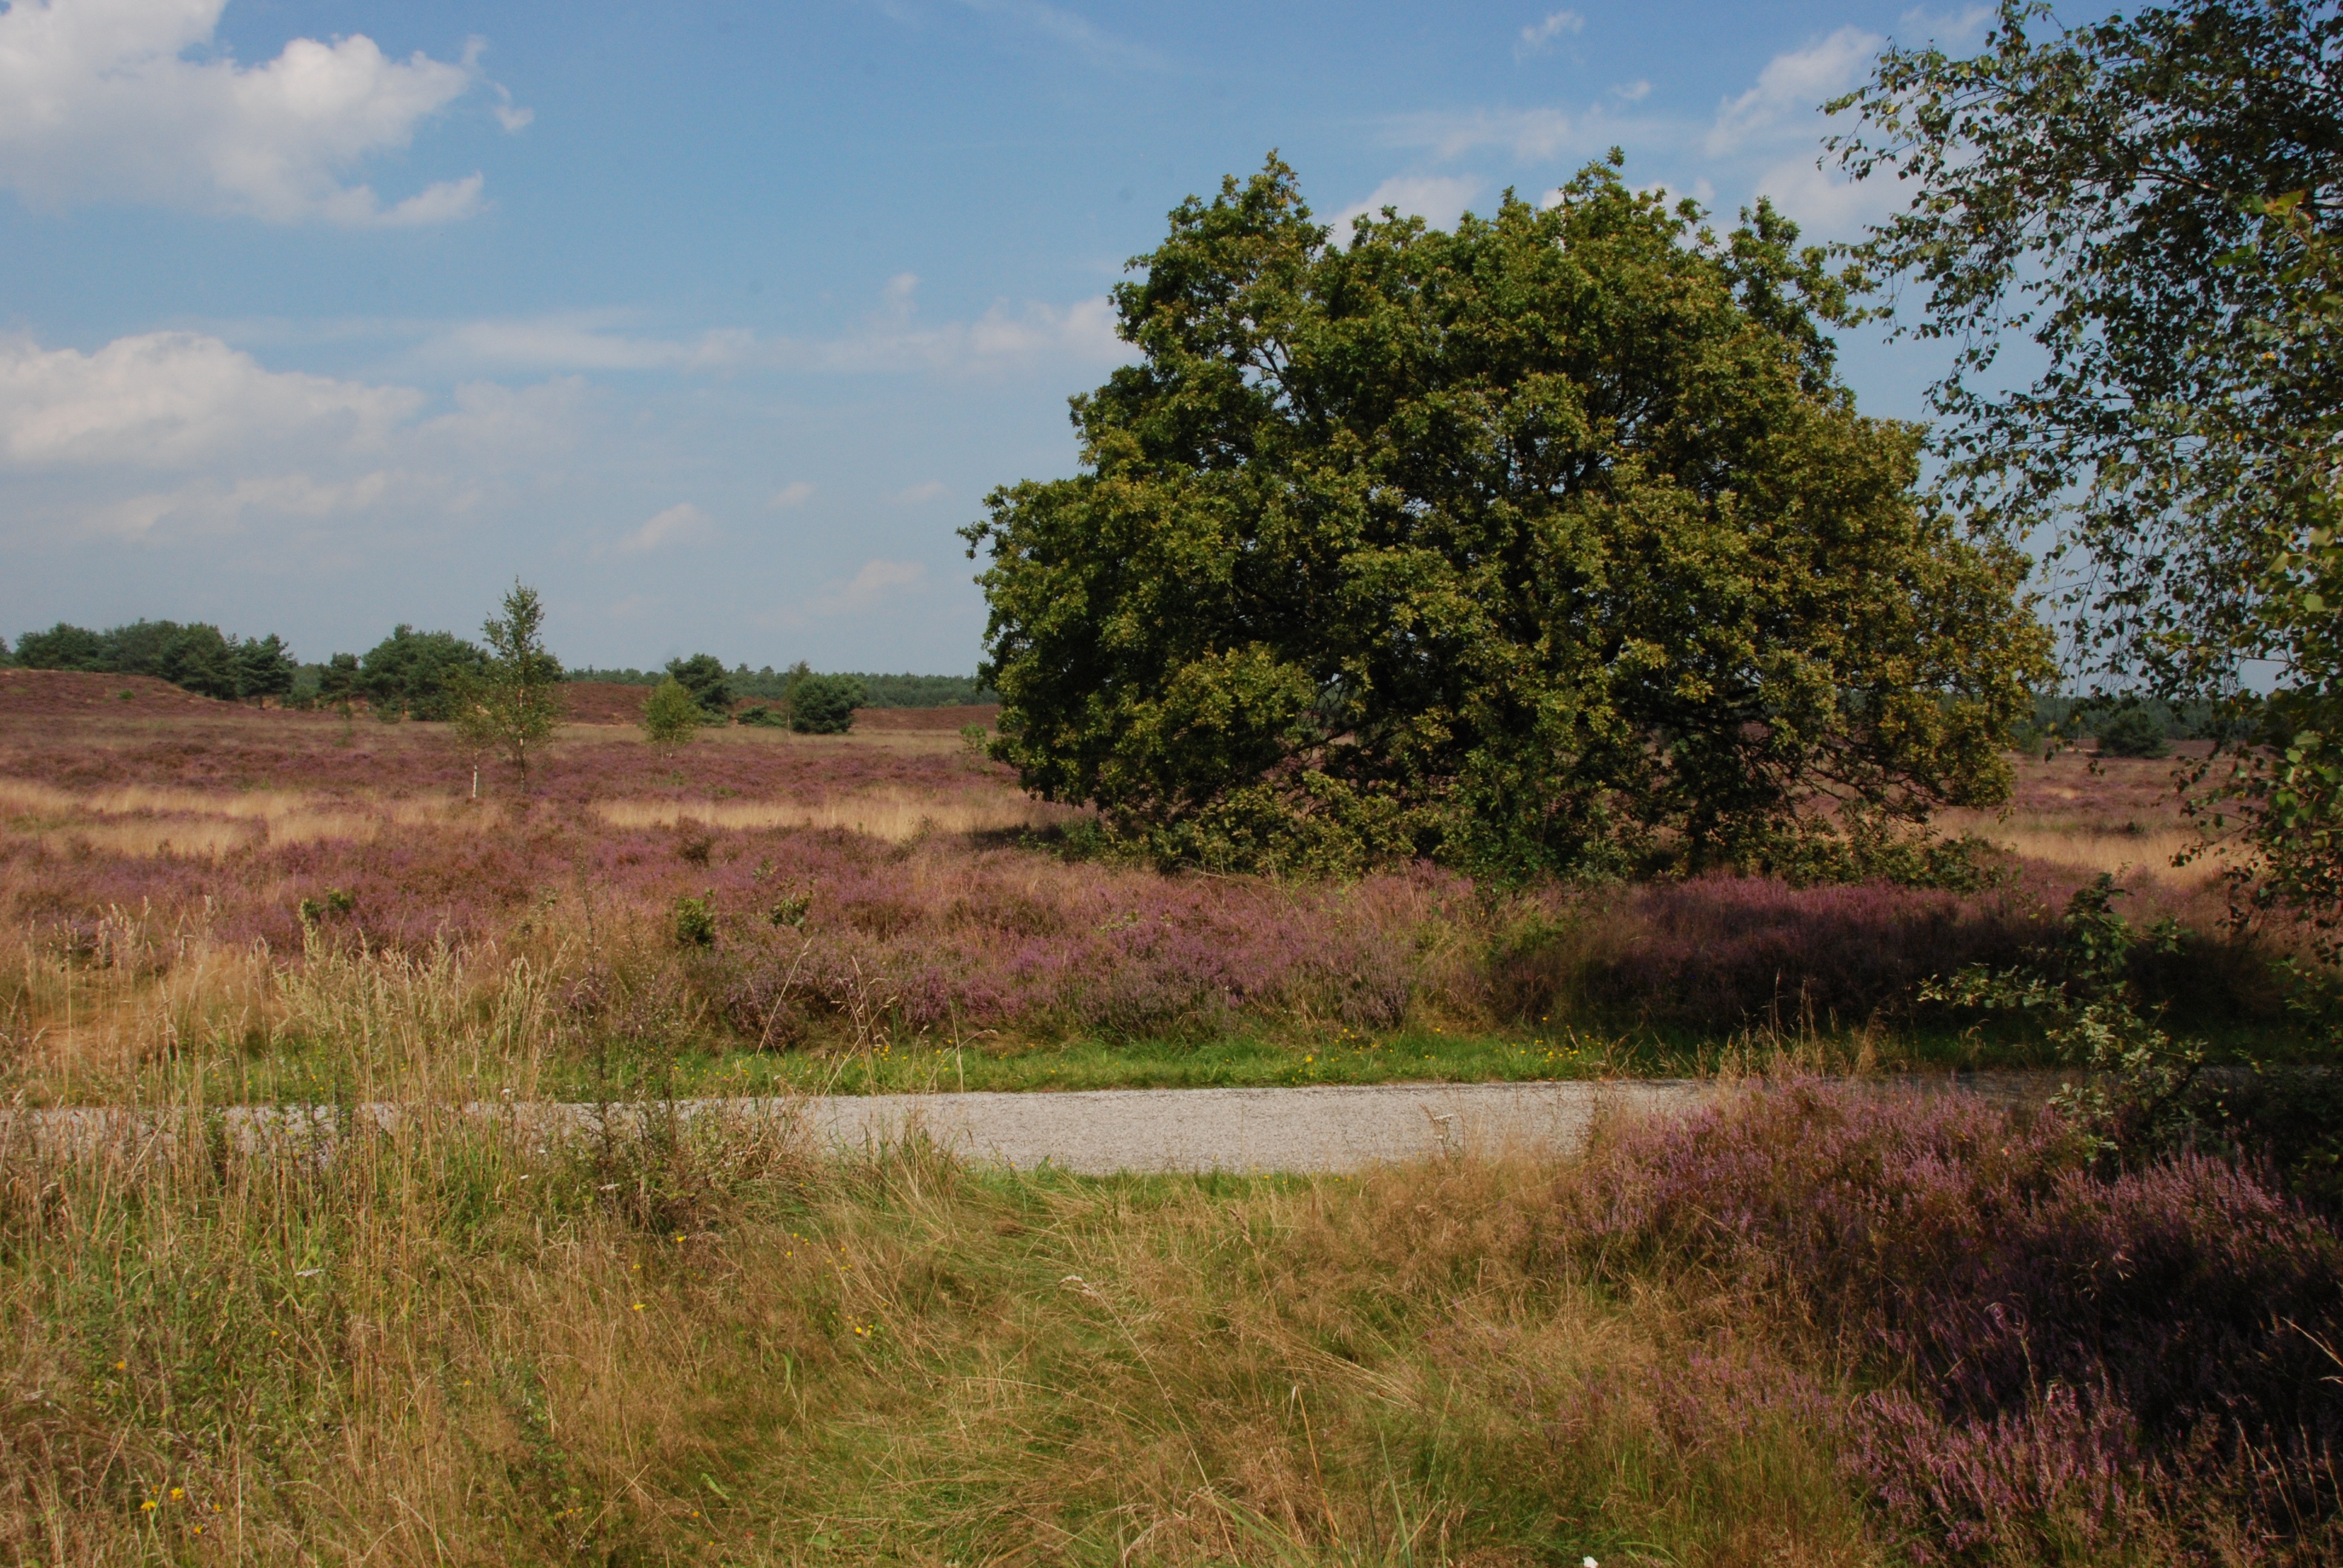
landscape, tree, nature, path, grass, marsh, wilderness, road, trail, meadow, prairie, hill, bloom, pasture, ranch, savanna, plain, netherlands, grassland, wetland, bog, habitat, veluwe, ecosystem, heide, steppe, rural area, nature reserve, natural environment, geographical feature, land lot